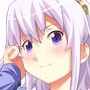
Portrait style: Anime Portrait